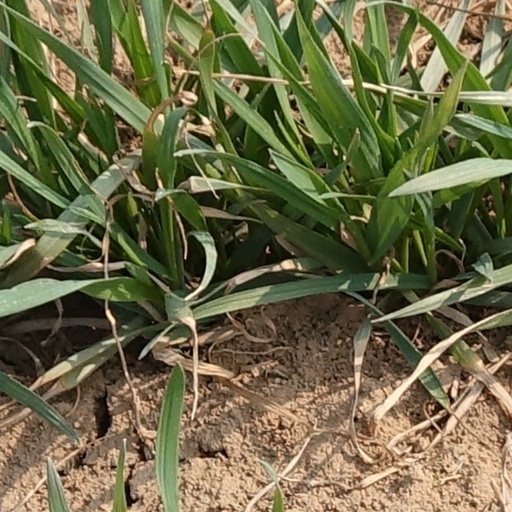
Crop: wheat